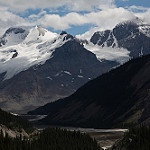
Label: glacier